Heinrich von Winkelried

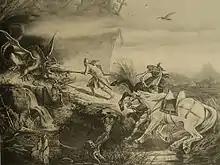
Schrutan's fight with the dragon, by Karl Jauslin (1842–1904)

The legend is first mentioned by Etterlin (1507), without the given name "Strut" and without a fixed year (but placed "before the time of king Rudolf).